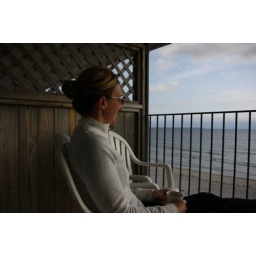
Robin on balcony thinking about maybe going back in that water just for giggles